Sicily

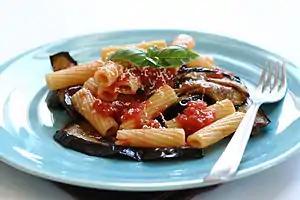
is amongst Sicily's most historic and iconic dishes.

There are seven UNESCO World Heritage Sites on Sicily. By the order of inscription: